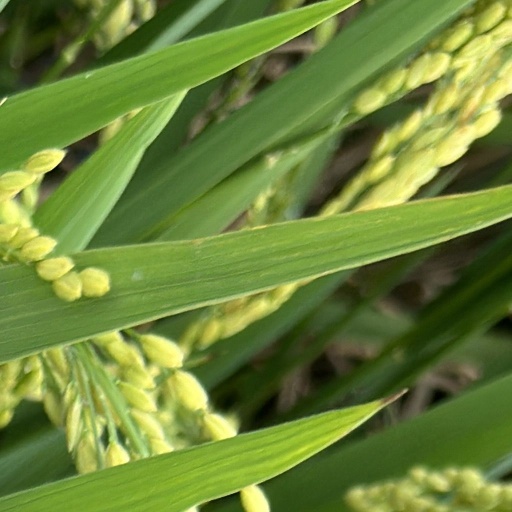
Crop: rice